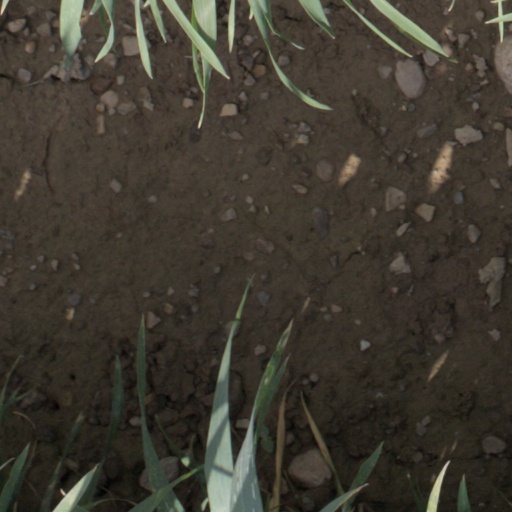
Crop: wheat